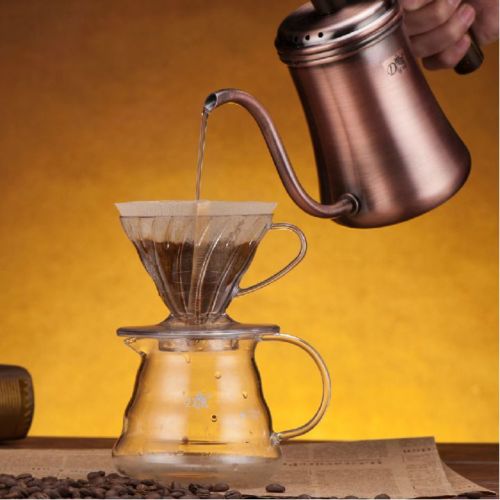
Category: kettle